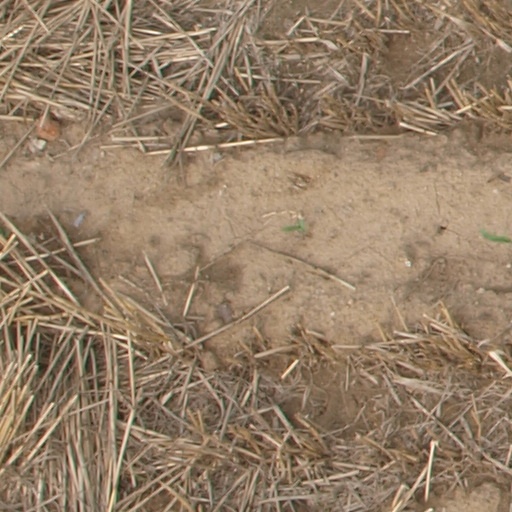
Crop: maize; corn